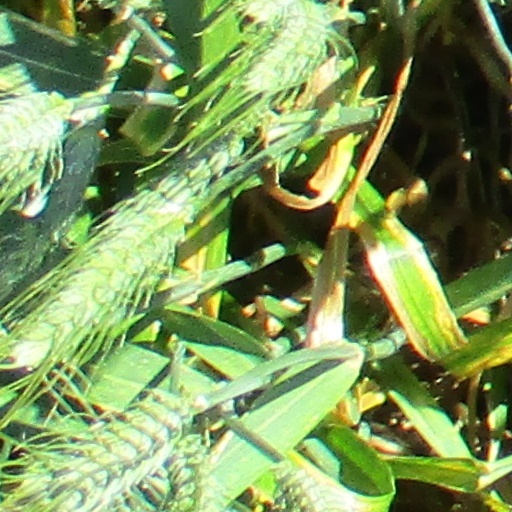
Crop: wheat